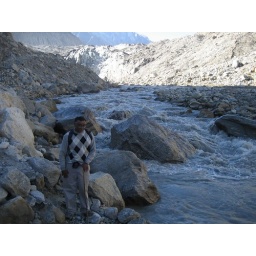
IMG_2155 Me at the Gaumuk river - water was freezing cold with large chunks of ice in it